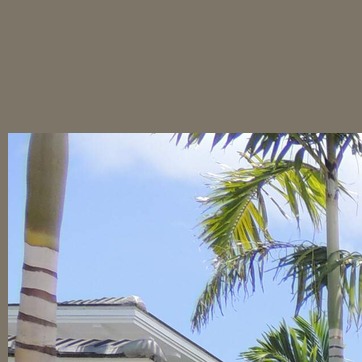
Material: sky